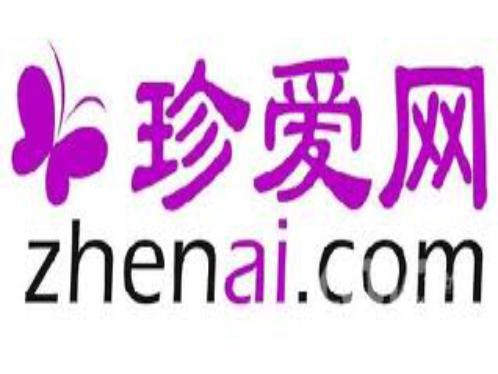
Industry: Leisure